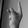
ASL letter: K